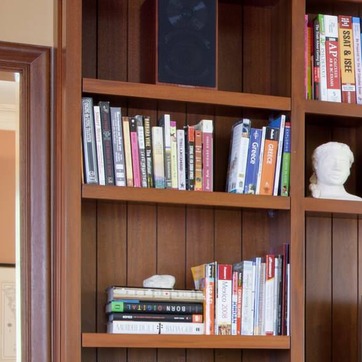
Material: paper